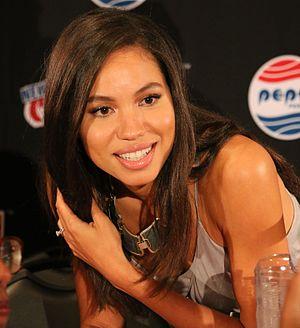
Birds of Prey, ou BOP, est une série et un groupe fictionnel de comics de l'éditeur DC Comics.
Birds of Prey est un film américain réalisé par Cathy Yan et sorti en 2020.
Jurnee Smollett est une actrice américaine, née le 1ᵉʳ octobre 1986 à New York.